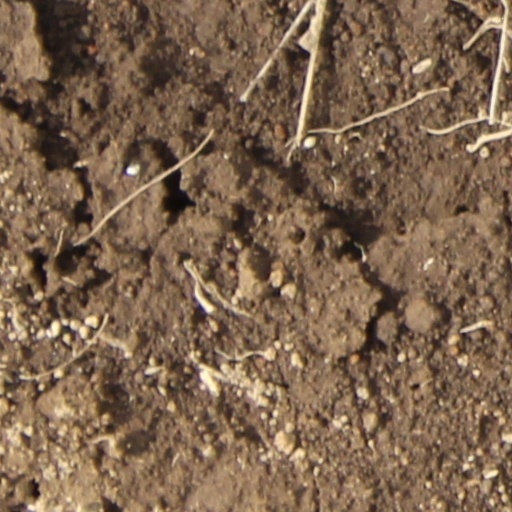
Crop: wheat